Mishell Baker

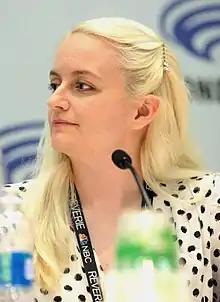
Baker in March 2018

Mishell Baker (born 1976) is an American writer of fantasy. A 2009 graduate of the Clarion Workshop, her fantasy stories have been published in "Daily Science Fiction", "Beneath Ceaseless Skies", and "Electric Velocipede".